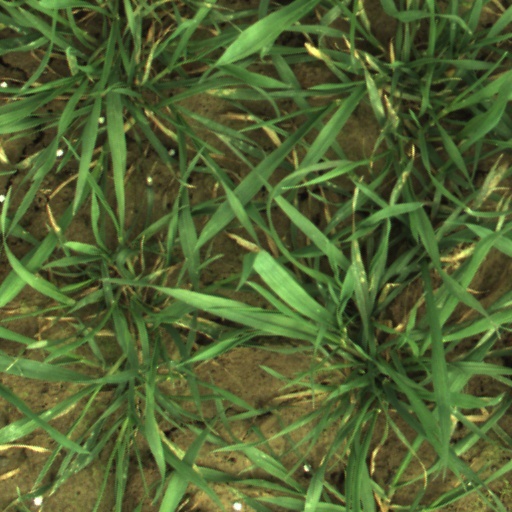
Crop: wheat